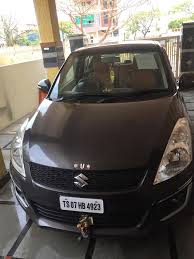
Label: noambulance